The Lady Slavey

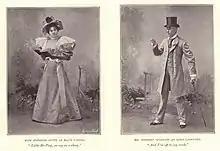
Adelaide Astor as Maud O'Neill and Herbert Sparling as Lord Lavender

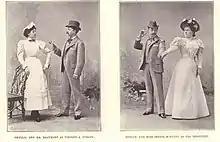
May Yohé as Phyllis and Henry Beaumont as Vincent A. Evelyn; Beaumont as Vincent A. Evelyn and Jennie McNulty as Flo Honeydew

The cast at the Casino Theatre in New York in 1896 included: